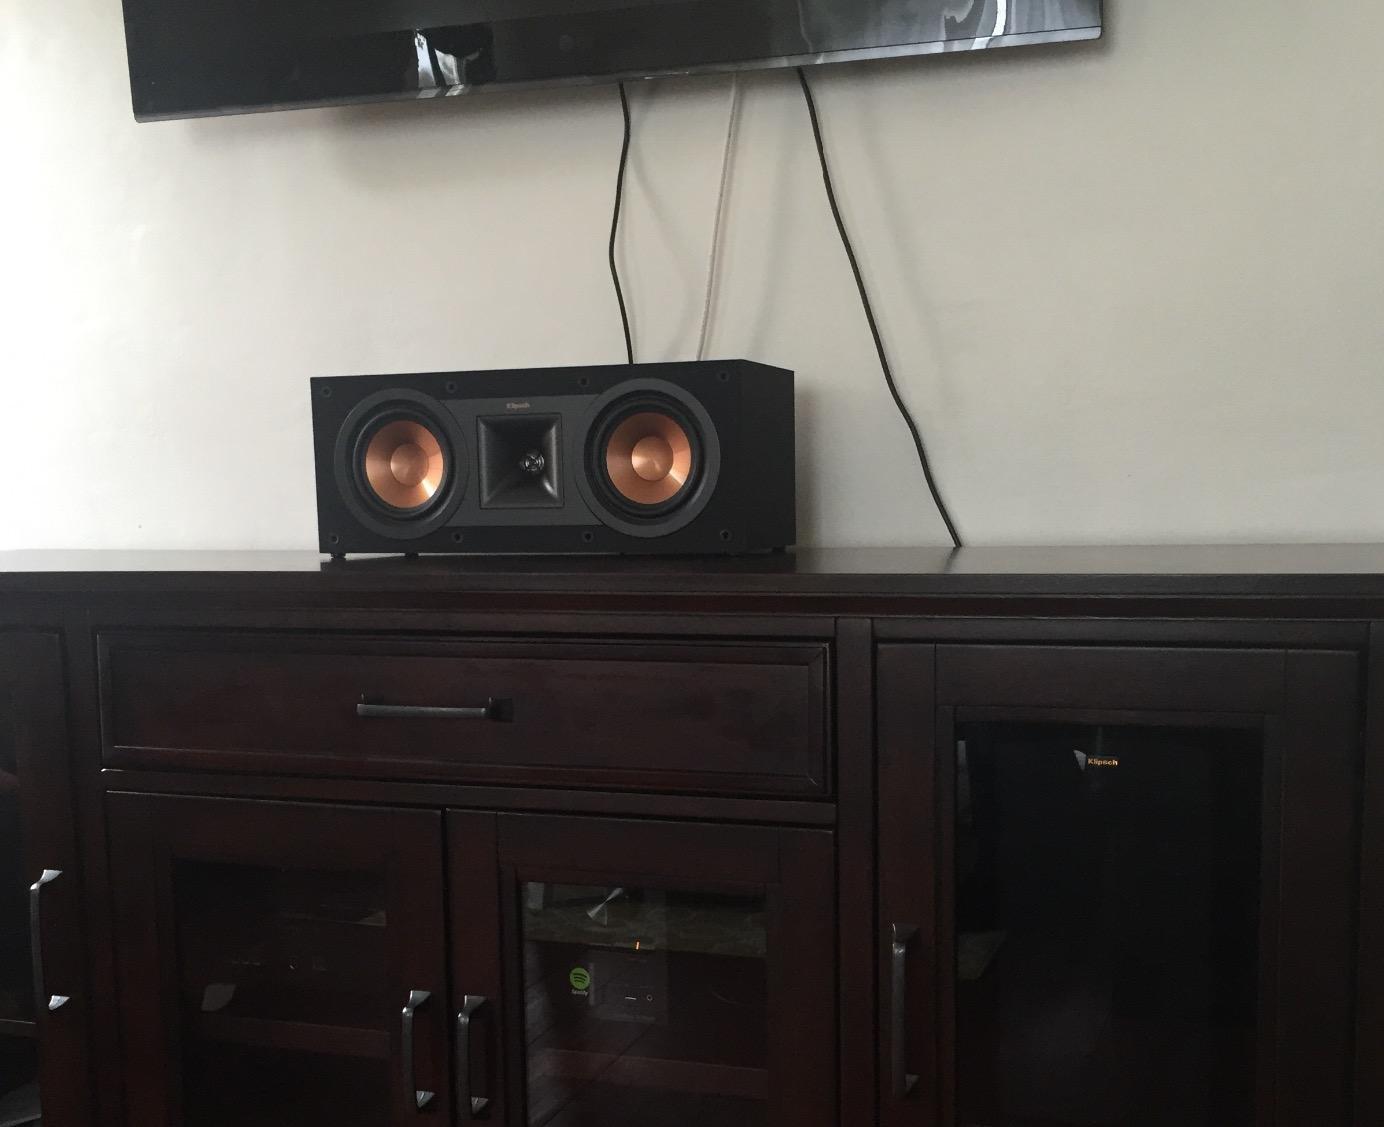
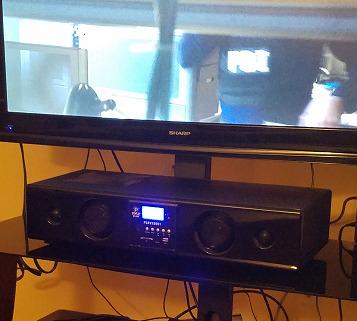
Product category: speaker
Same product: no